Georges Houot

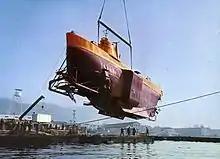
The launch of "Archimède"

The success of "FNRS III" and the increased interest shown by the scientific community in the study of the sea bed led Houot and Willm in 1955 to consider the construction of a new submersible capable of reaching the deepest depths in the ocean (11,000 metres to the bottom of the Mariana Trench in the Pacific), of being more manoeuvrable and of offering more space for scientists. After approval had been granted and funds raised the craft, named "Archimède", was built at Toulon and launched on 28 July 1961. Houot then took command of "Archimède" and the mother ship "Marcel-le-Bihan" and from July to August 1962, carried out deep underwater tests in the Kuril trench off Japan. He successively reached 7100 metres, 9050 metres, 9200 metres and 9500 metres, the maximum depth of the trench. Between 1961 and 1970 Commander Houot carried out 64 dives with the bathyscaphe in the Mediterranean and off Japan, Puerto Rico, Greece, Madeira and the Azores.